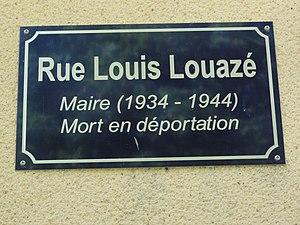
Lucé-sous-Ballon (Sarthe) plaque Rue Louis Louazé, mort en déportation
Lucé-sous-Ballon est une commune française, située dans le département de la Sarthe en région Pays de la Loire, peuplée de 105 habitants.